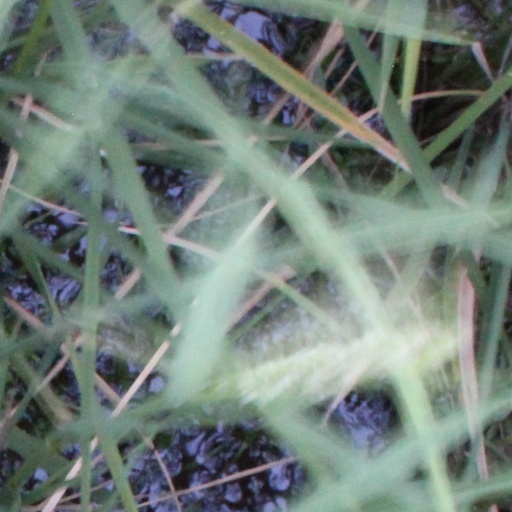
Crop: rice